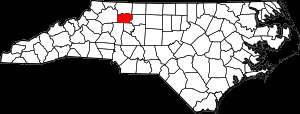
Yadkin County
Yadkin Countys placering i North Carolina.
Yadkin County er et county i den centrale del af North Carolina, USA. Ved folketællingen fra 2000 havde Yadkin County ca. 36.000 indbyggere. Administrativt centrum i Yadkin County er byen Yadkinville.